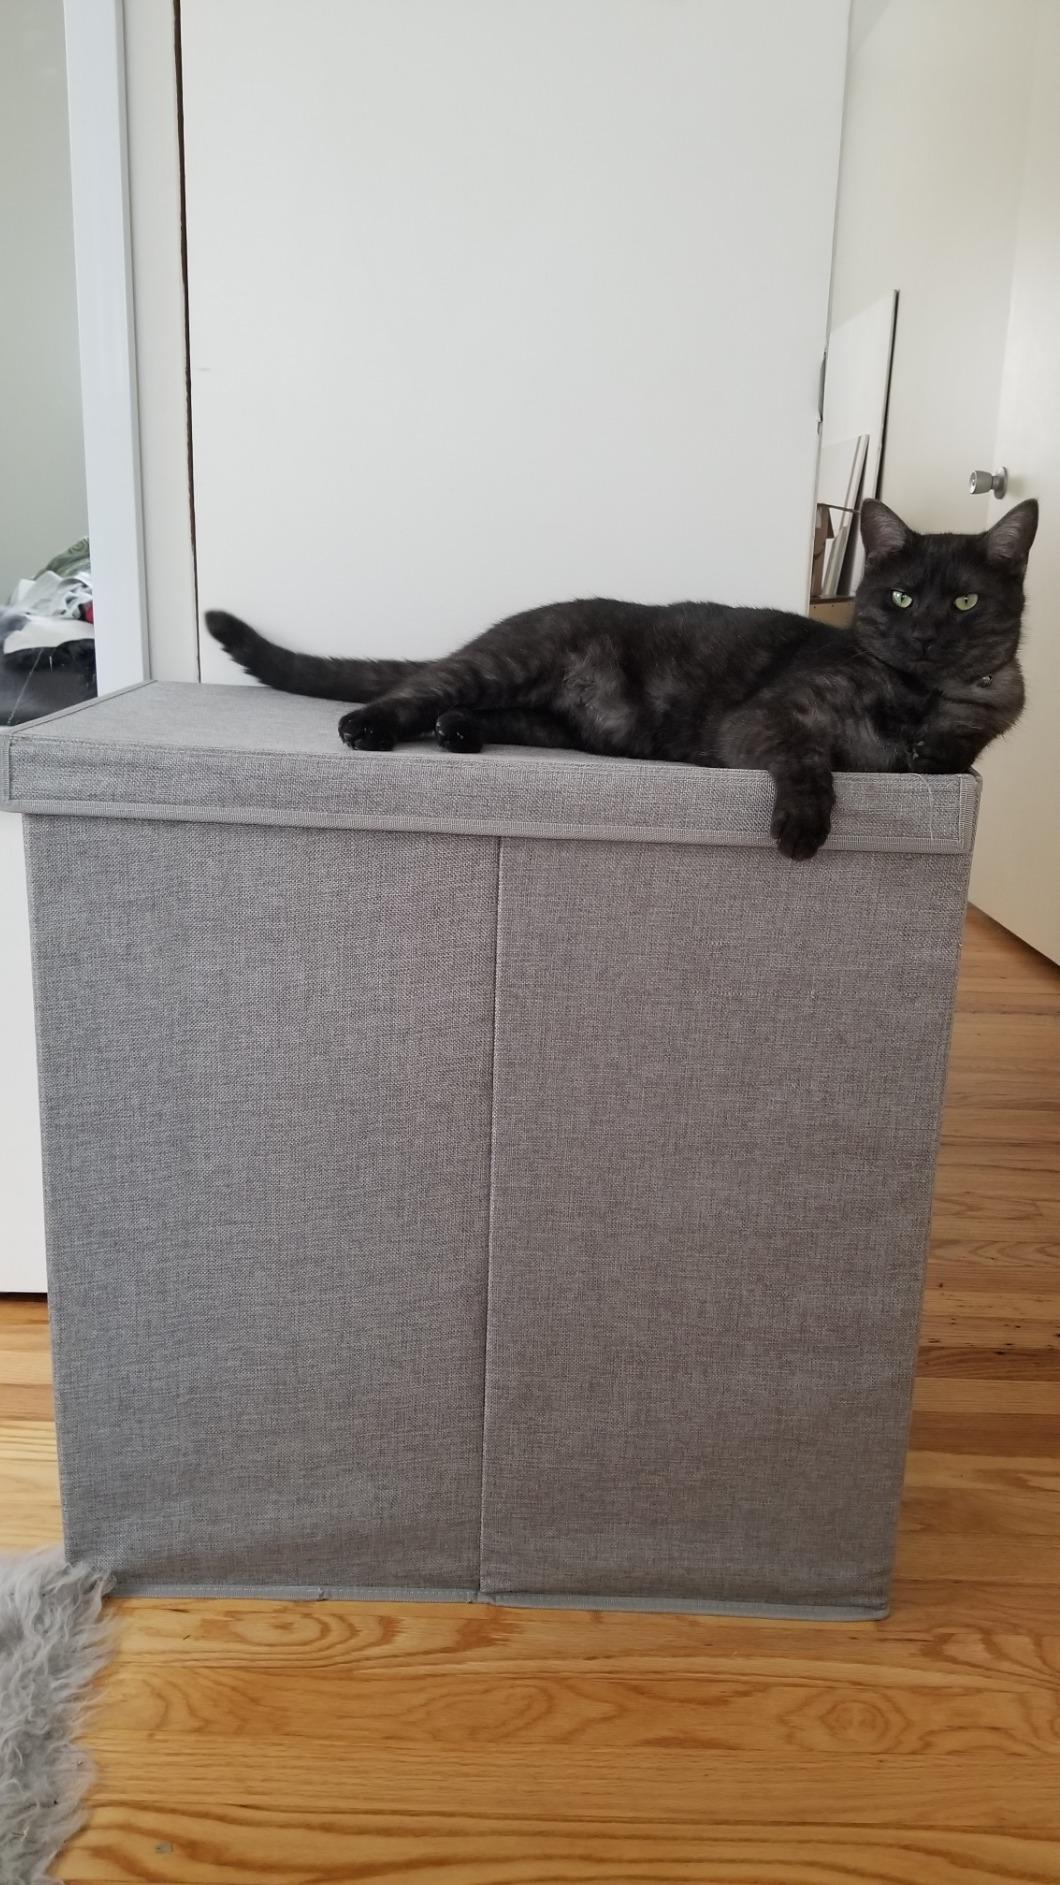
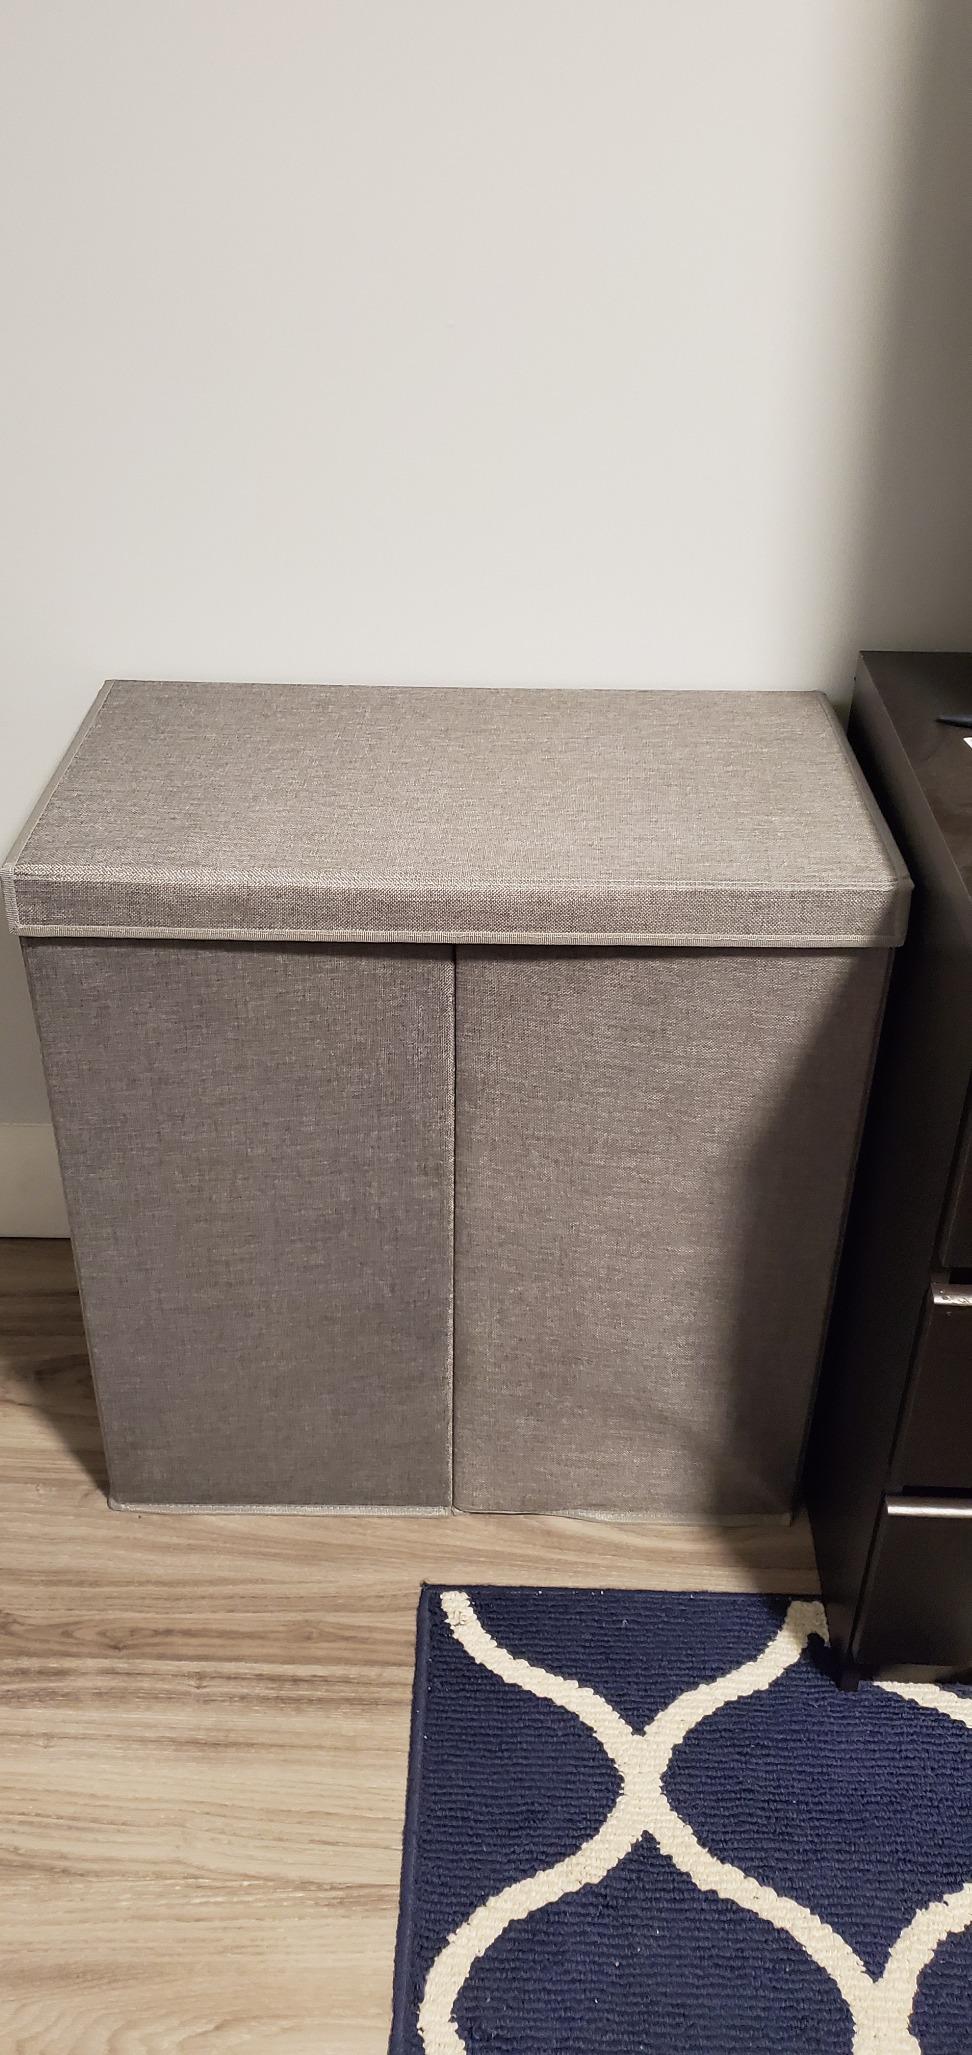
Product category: items_hamper
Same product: yes